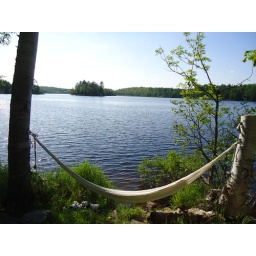
Relax by the water on the hammock. Read a book or enjoy the sunset from this great spot!